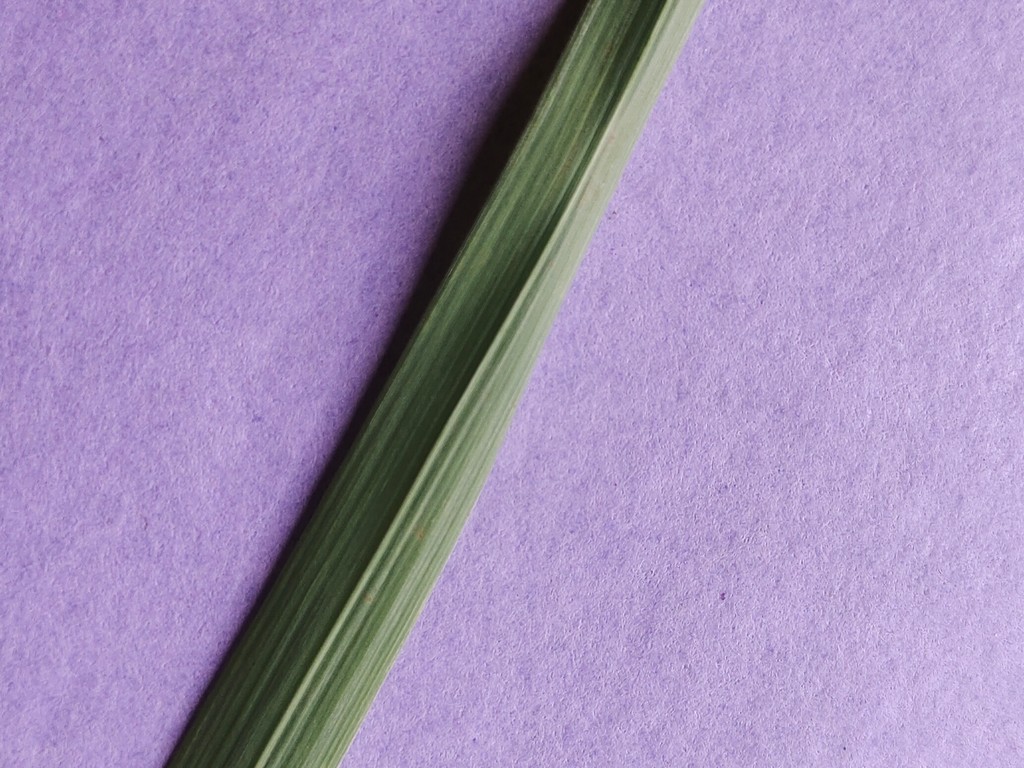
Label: Healthy